Question: Please indicate a possible affordance area of the hold_book that can be used for holding
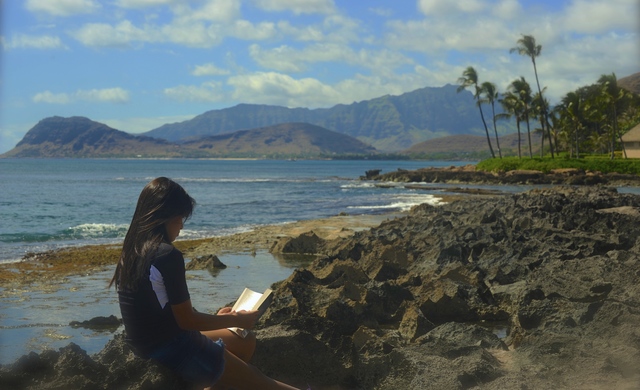
Answer: [215.682, 275.48, 283.238, 347.48]